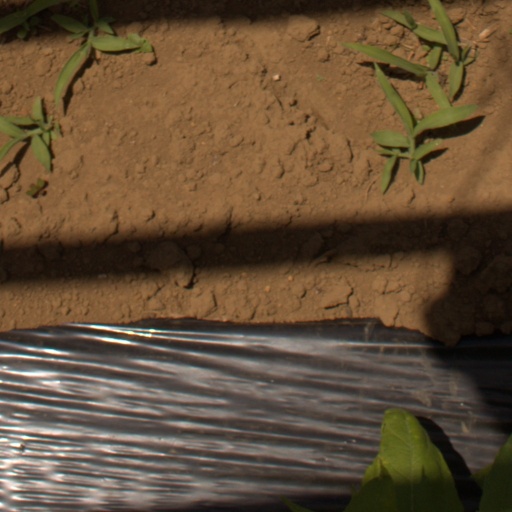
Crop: Jerusalem artichoke